Vijayaraghava Perumal temple

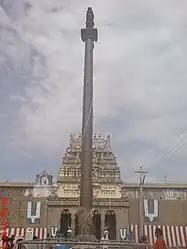

The temple is revered in "Naalayira Divya Prabandham", the 7th–9th century Vaishnava canon, by Thirumangai Alvar in one hymn. The temple is classified as a "Divya Desam", one of the 108 Vishnu temples that are mentioned in the book. Thiruputkuḻi is believed to be the birthplace of Yadava Prakaasa, the teacher of Vaishanava saint Ramanuja and also that of Pinpaḻagiya Perumal Jeeyar. Vedanta Desika composed hymns praising the presiding deity. Thirumangai Alvar has also revered the temple in his verses. The temple follows Pancharaktha Agama and the worship practises are carried out by hereditary priests belonging to the Porakathi Bhattar sect.